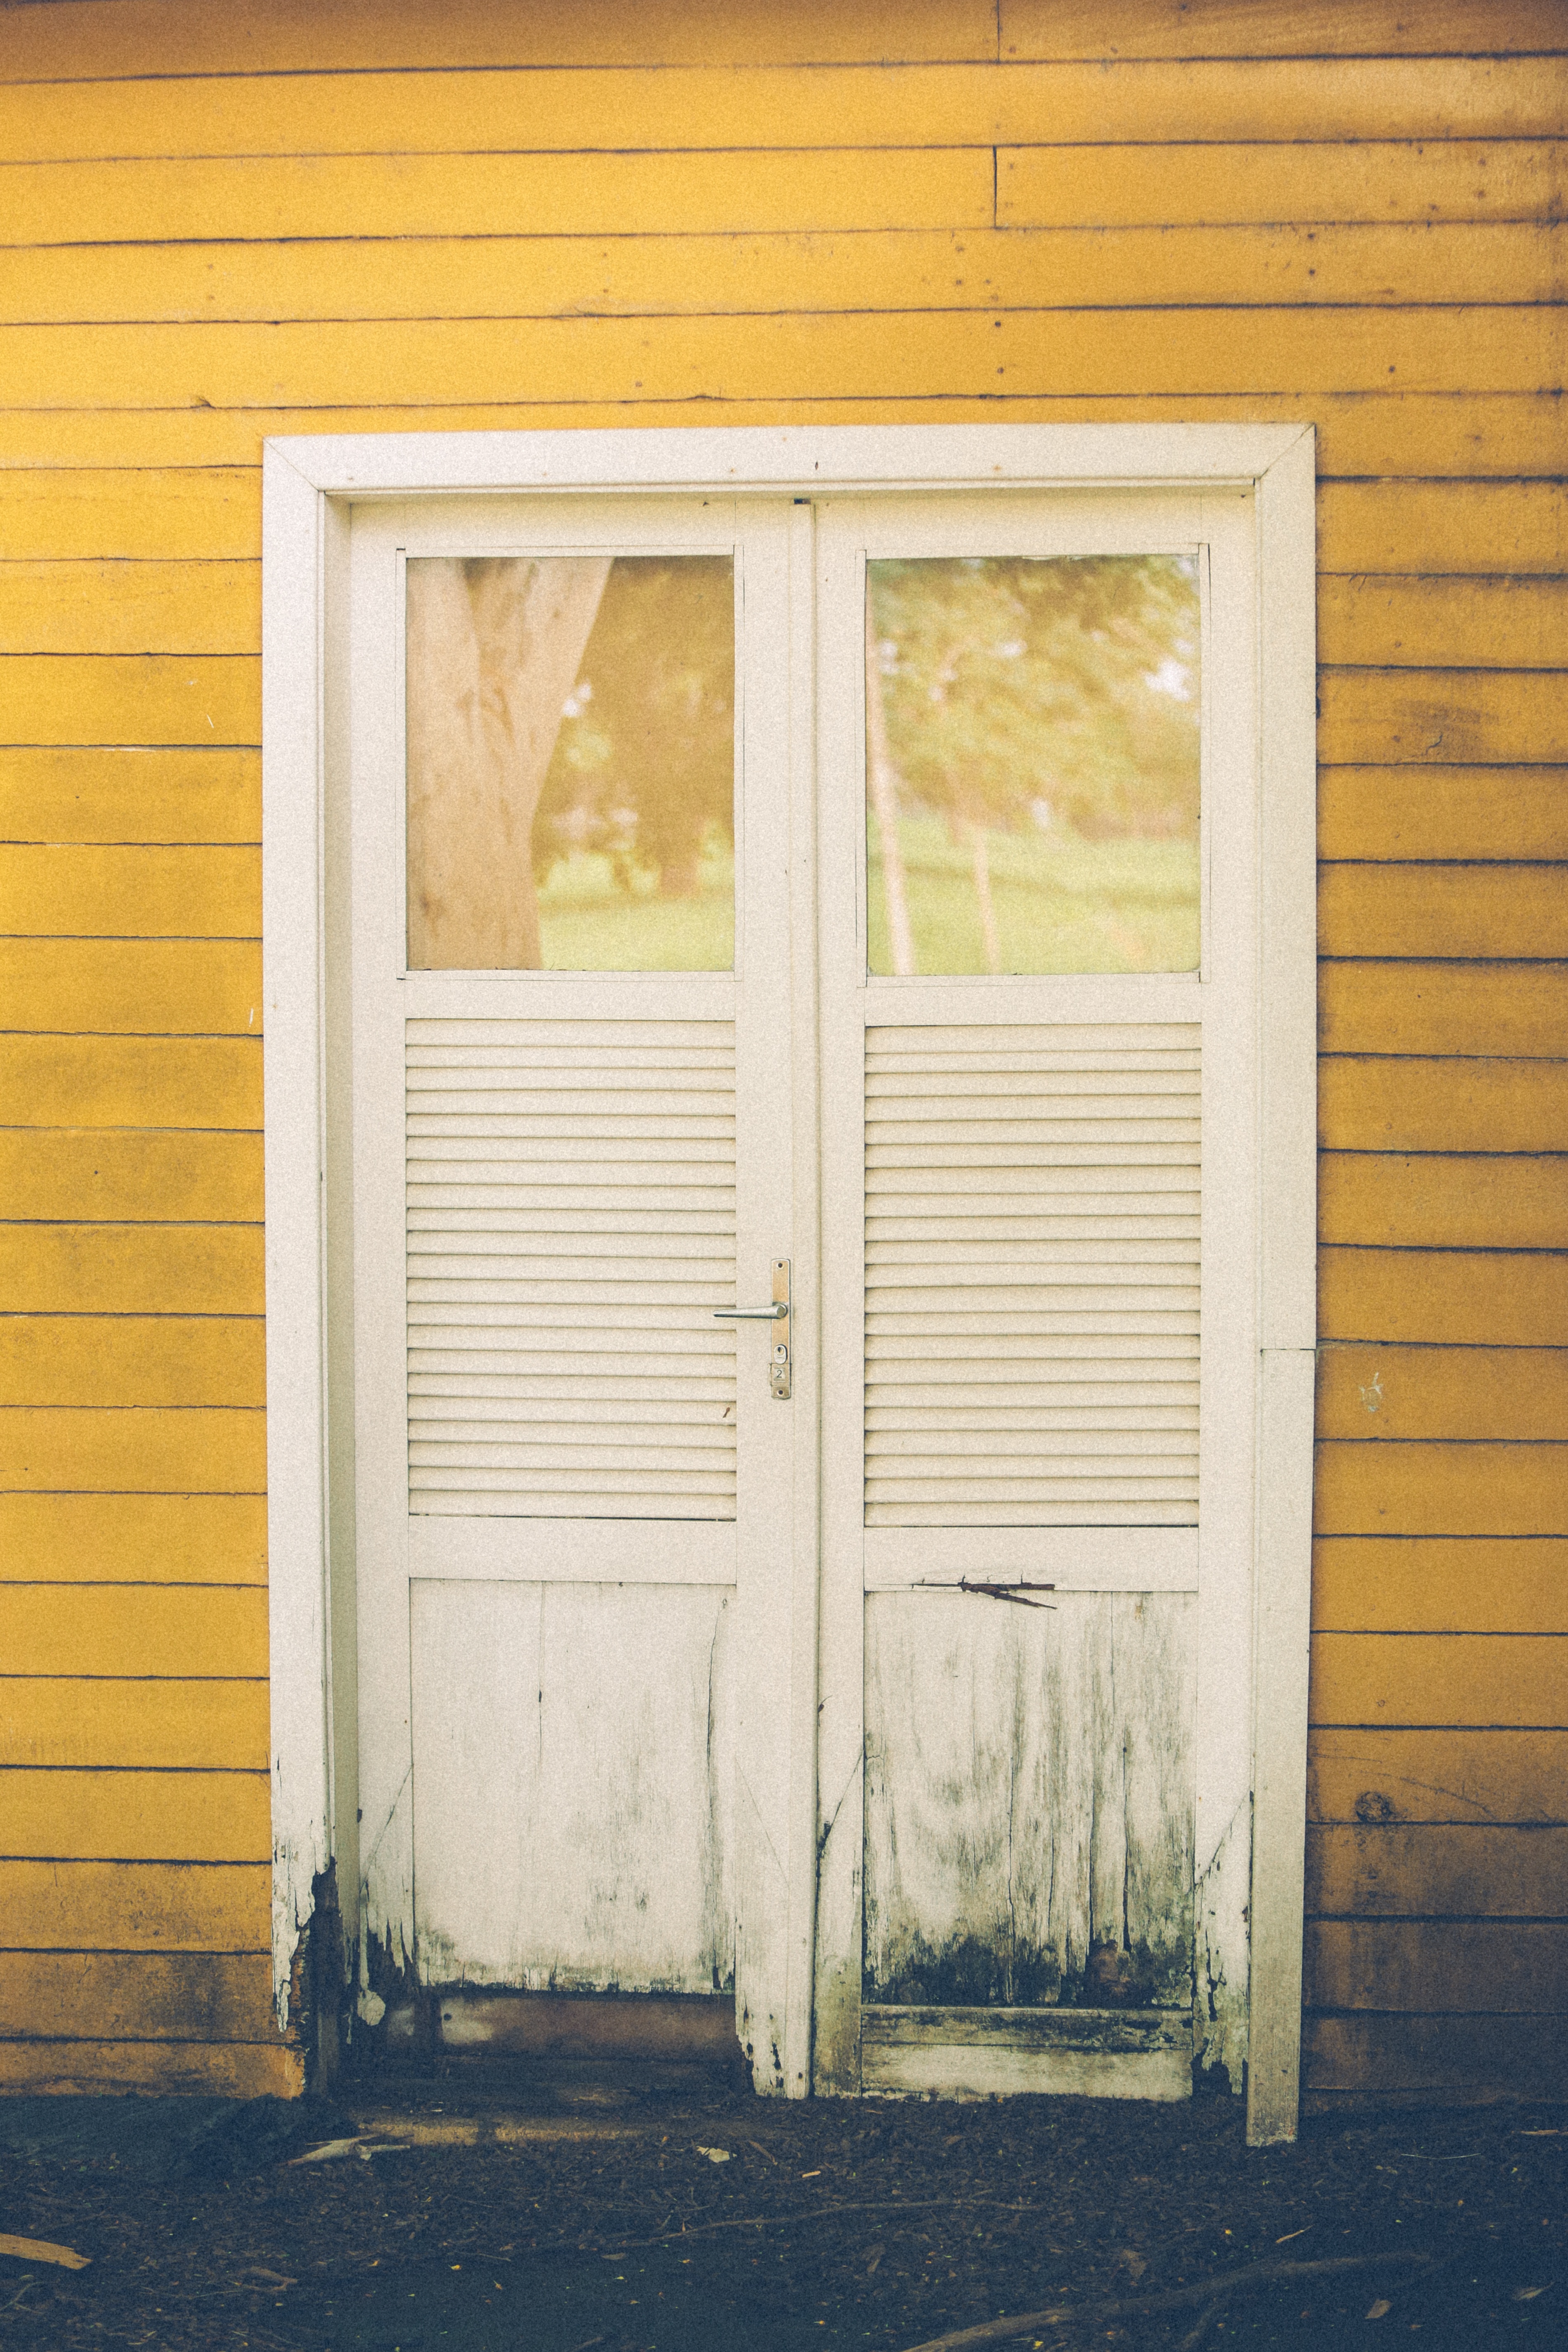
wood, floor, window, wall, door, interior design, window blind, window covering, sash window